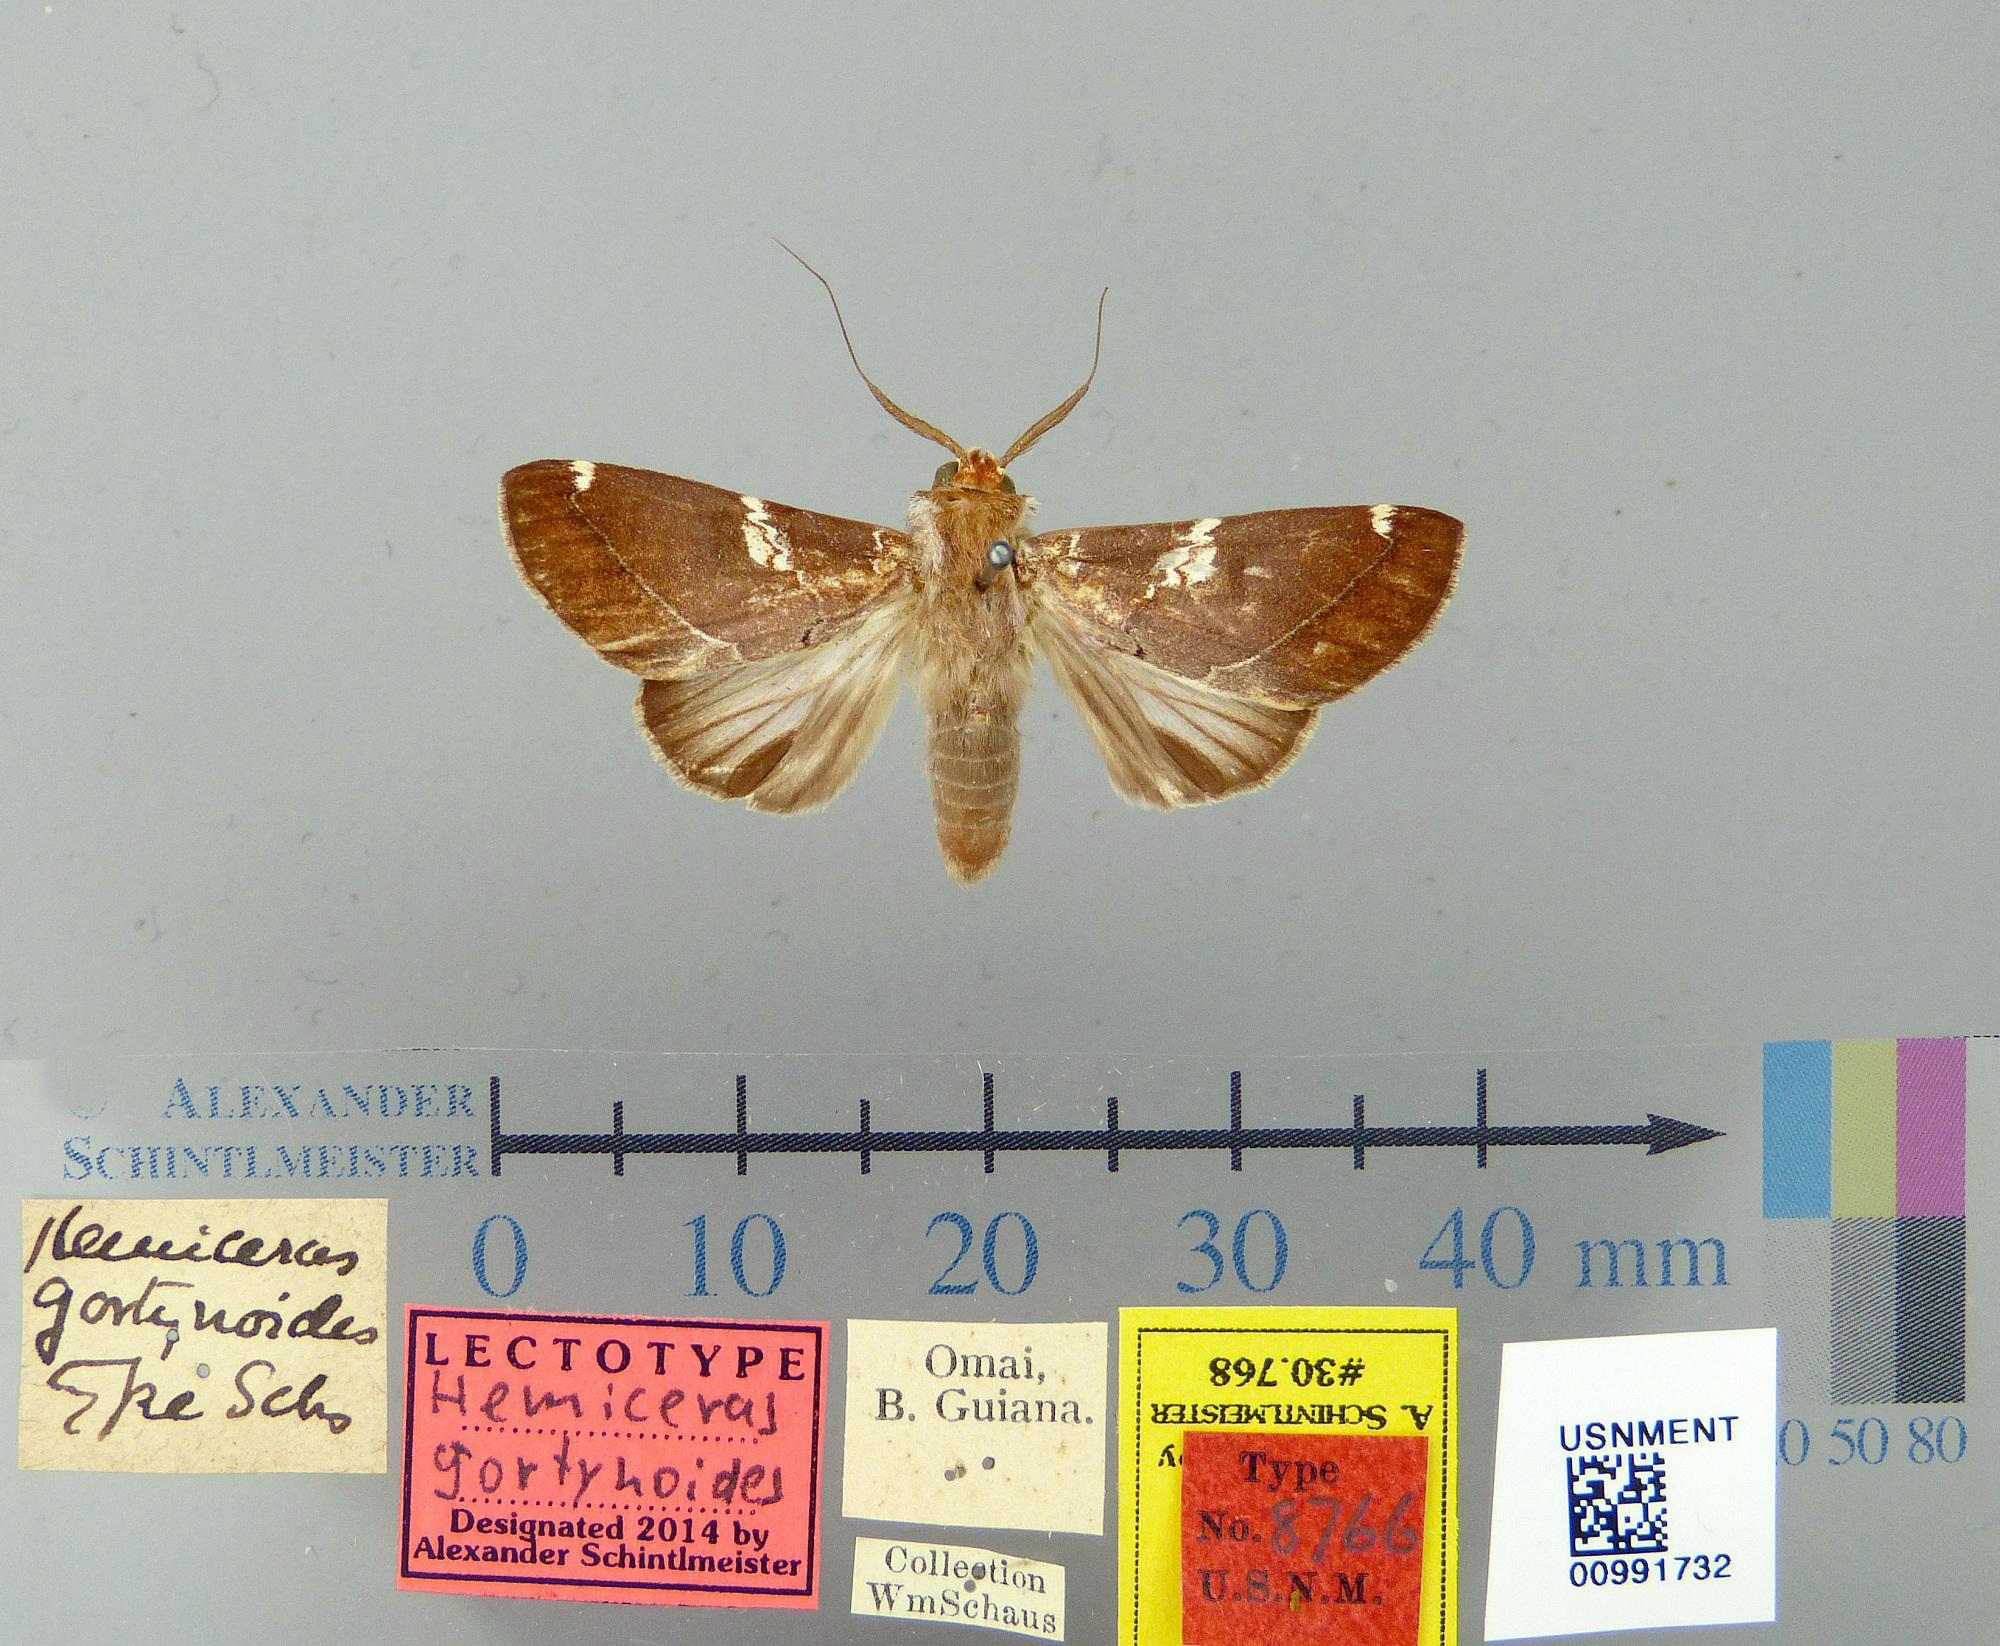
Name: Hemiceras gortynoides
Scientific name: Hemiceras gortynoides Schaus, 1906
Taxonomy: Animalia, Arthropoda, Insecta, Lepidoptera, Notodontidae
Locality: Omai, Cuyuni-Mazaruni, Guyana
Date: [Not Stated]